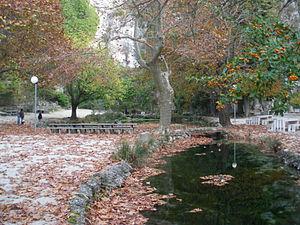
Source du Groseau, rivière du Vaucluse, à Malaucène, France
La liste des sites classés de Vaucluse présente les sites naturels classés du département de Vaucluse. Au 20 mars 2013, ils sont au nombre de 21.
Le Groseau est une « source vauclusienne » qui jaillit à Malaucène. Elle est, en importance, la seconde résurgence karstique du département de Vaucluse, après celle de la Fontaine de Vaucluse. Cette source donne son nom à une rivière qui se jette dans l'Ouvèze après avoir traversé les communes d'Entrechaux et de Crestet.